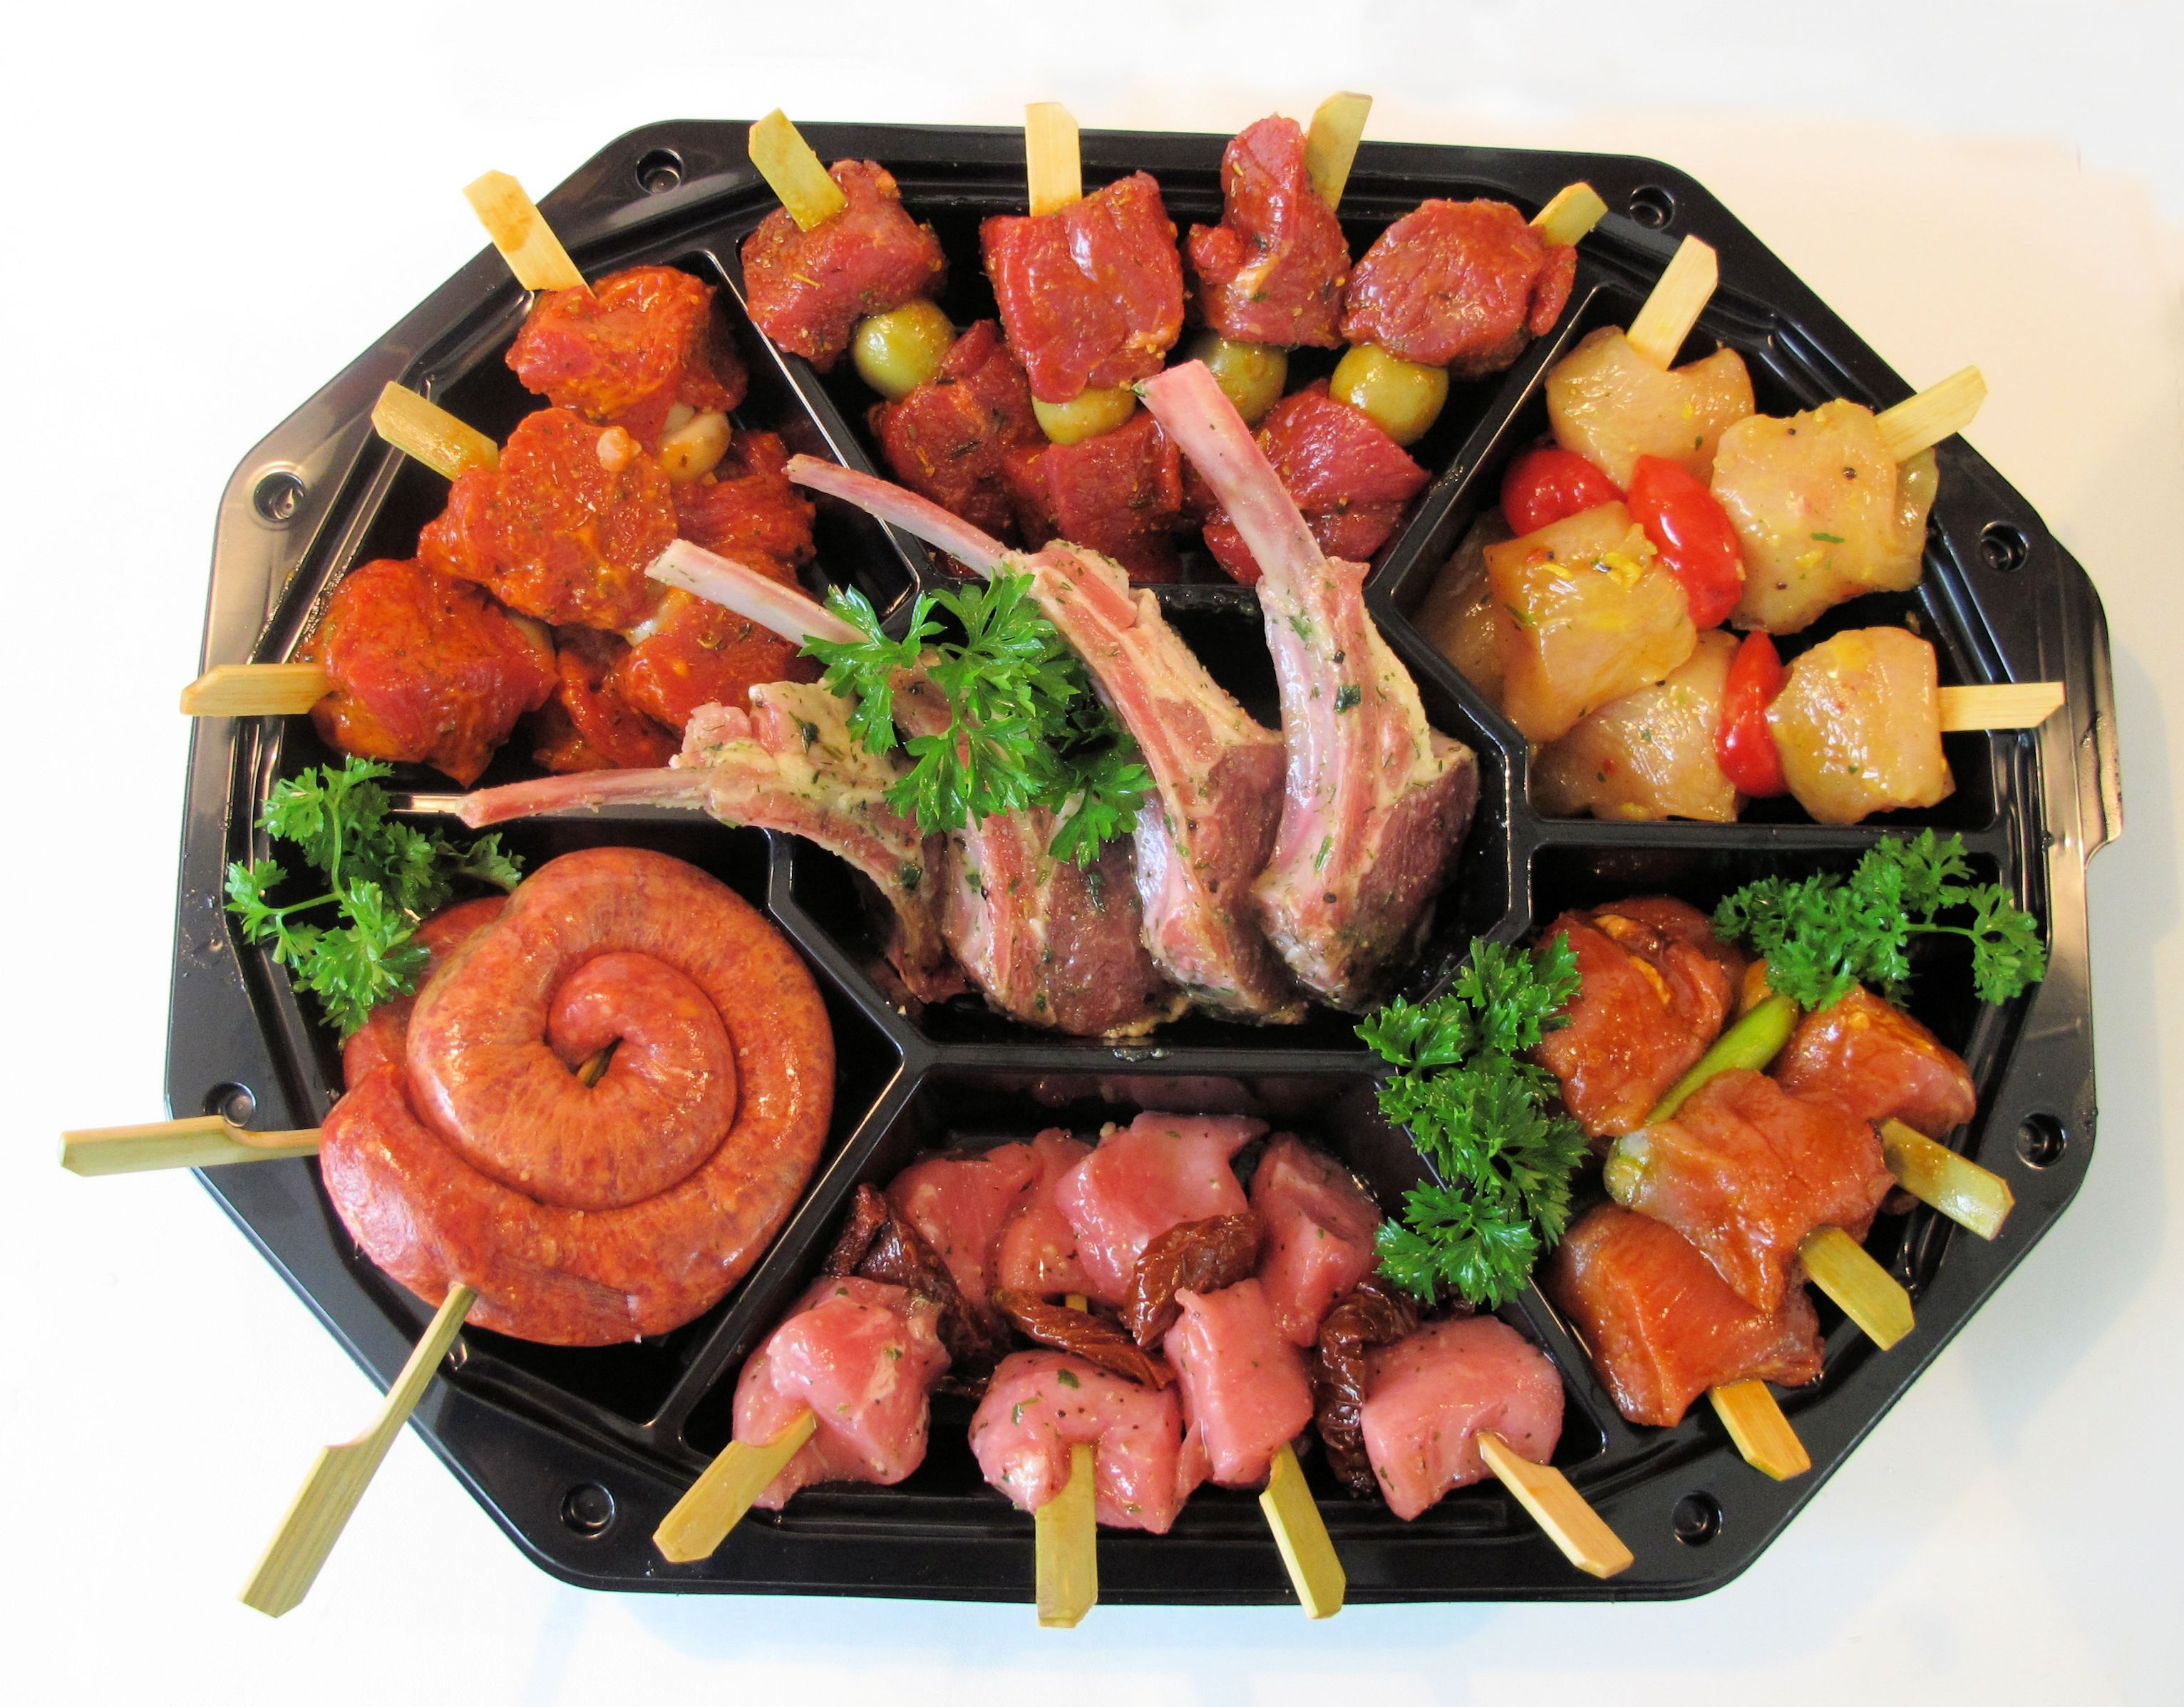
dish, meal, food, salad, produce, meat, cuisine, sausage, asian food, party, butcher, hors d oeuvre, grilled food